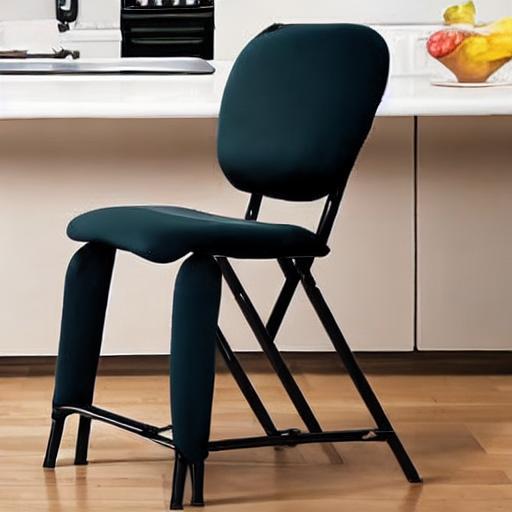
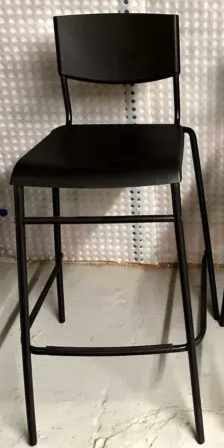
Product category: stool
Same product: no